Conrad von Bibra

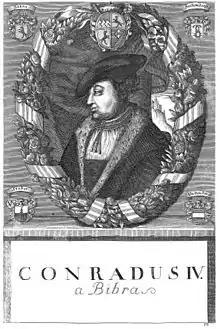
Image by Johann Salver

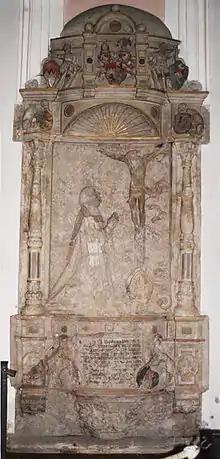
Conrad von Bibra grave

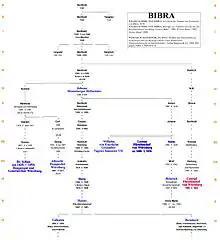
Diagram showing Conrad's family connections

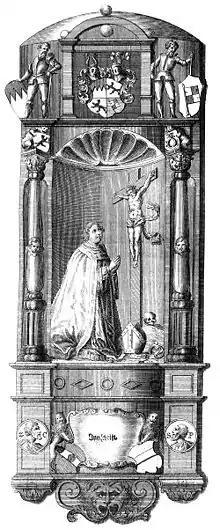
by Johann Octavian Salver

Conrad von Bibra (or Konrad III von Bibra), Duke in Franconia (1490–1544) was Prince-Bishop of Würzburg from 1540 to 1544.